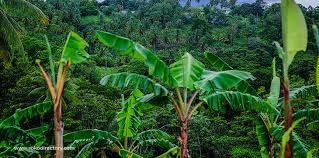
Kuna migomba. Migomba hii ina majani marefu ya kijani kibichi na kuna miti mingi mbele ya migomba. Miti hii, ina majani ya rangi ya kijani kibichi. Miti hii, ni mirefu na ni mingi, iko kwa pamoja.